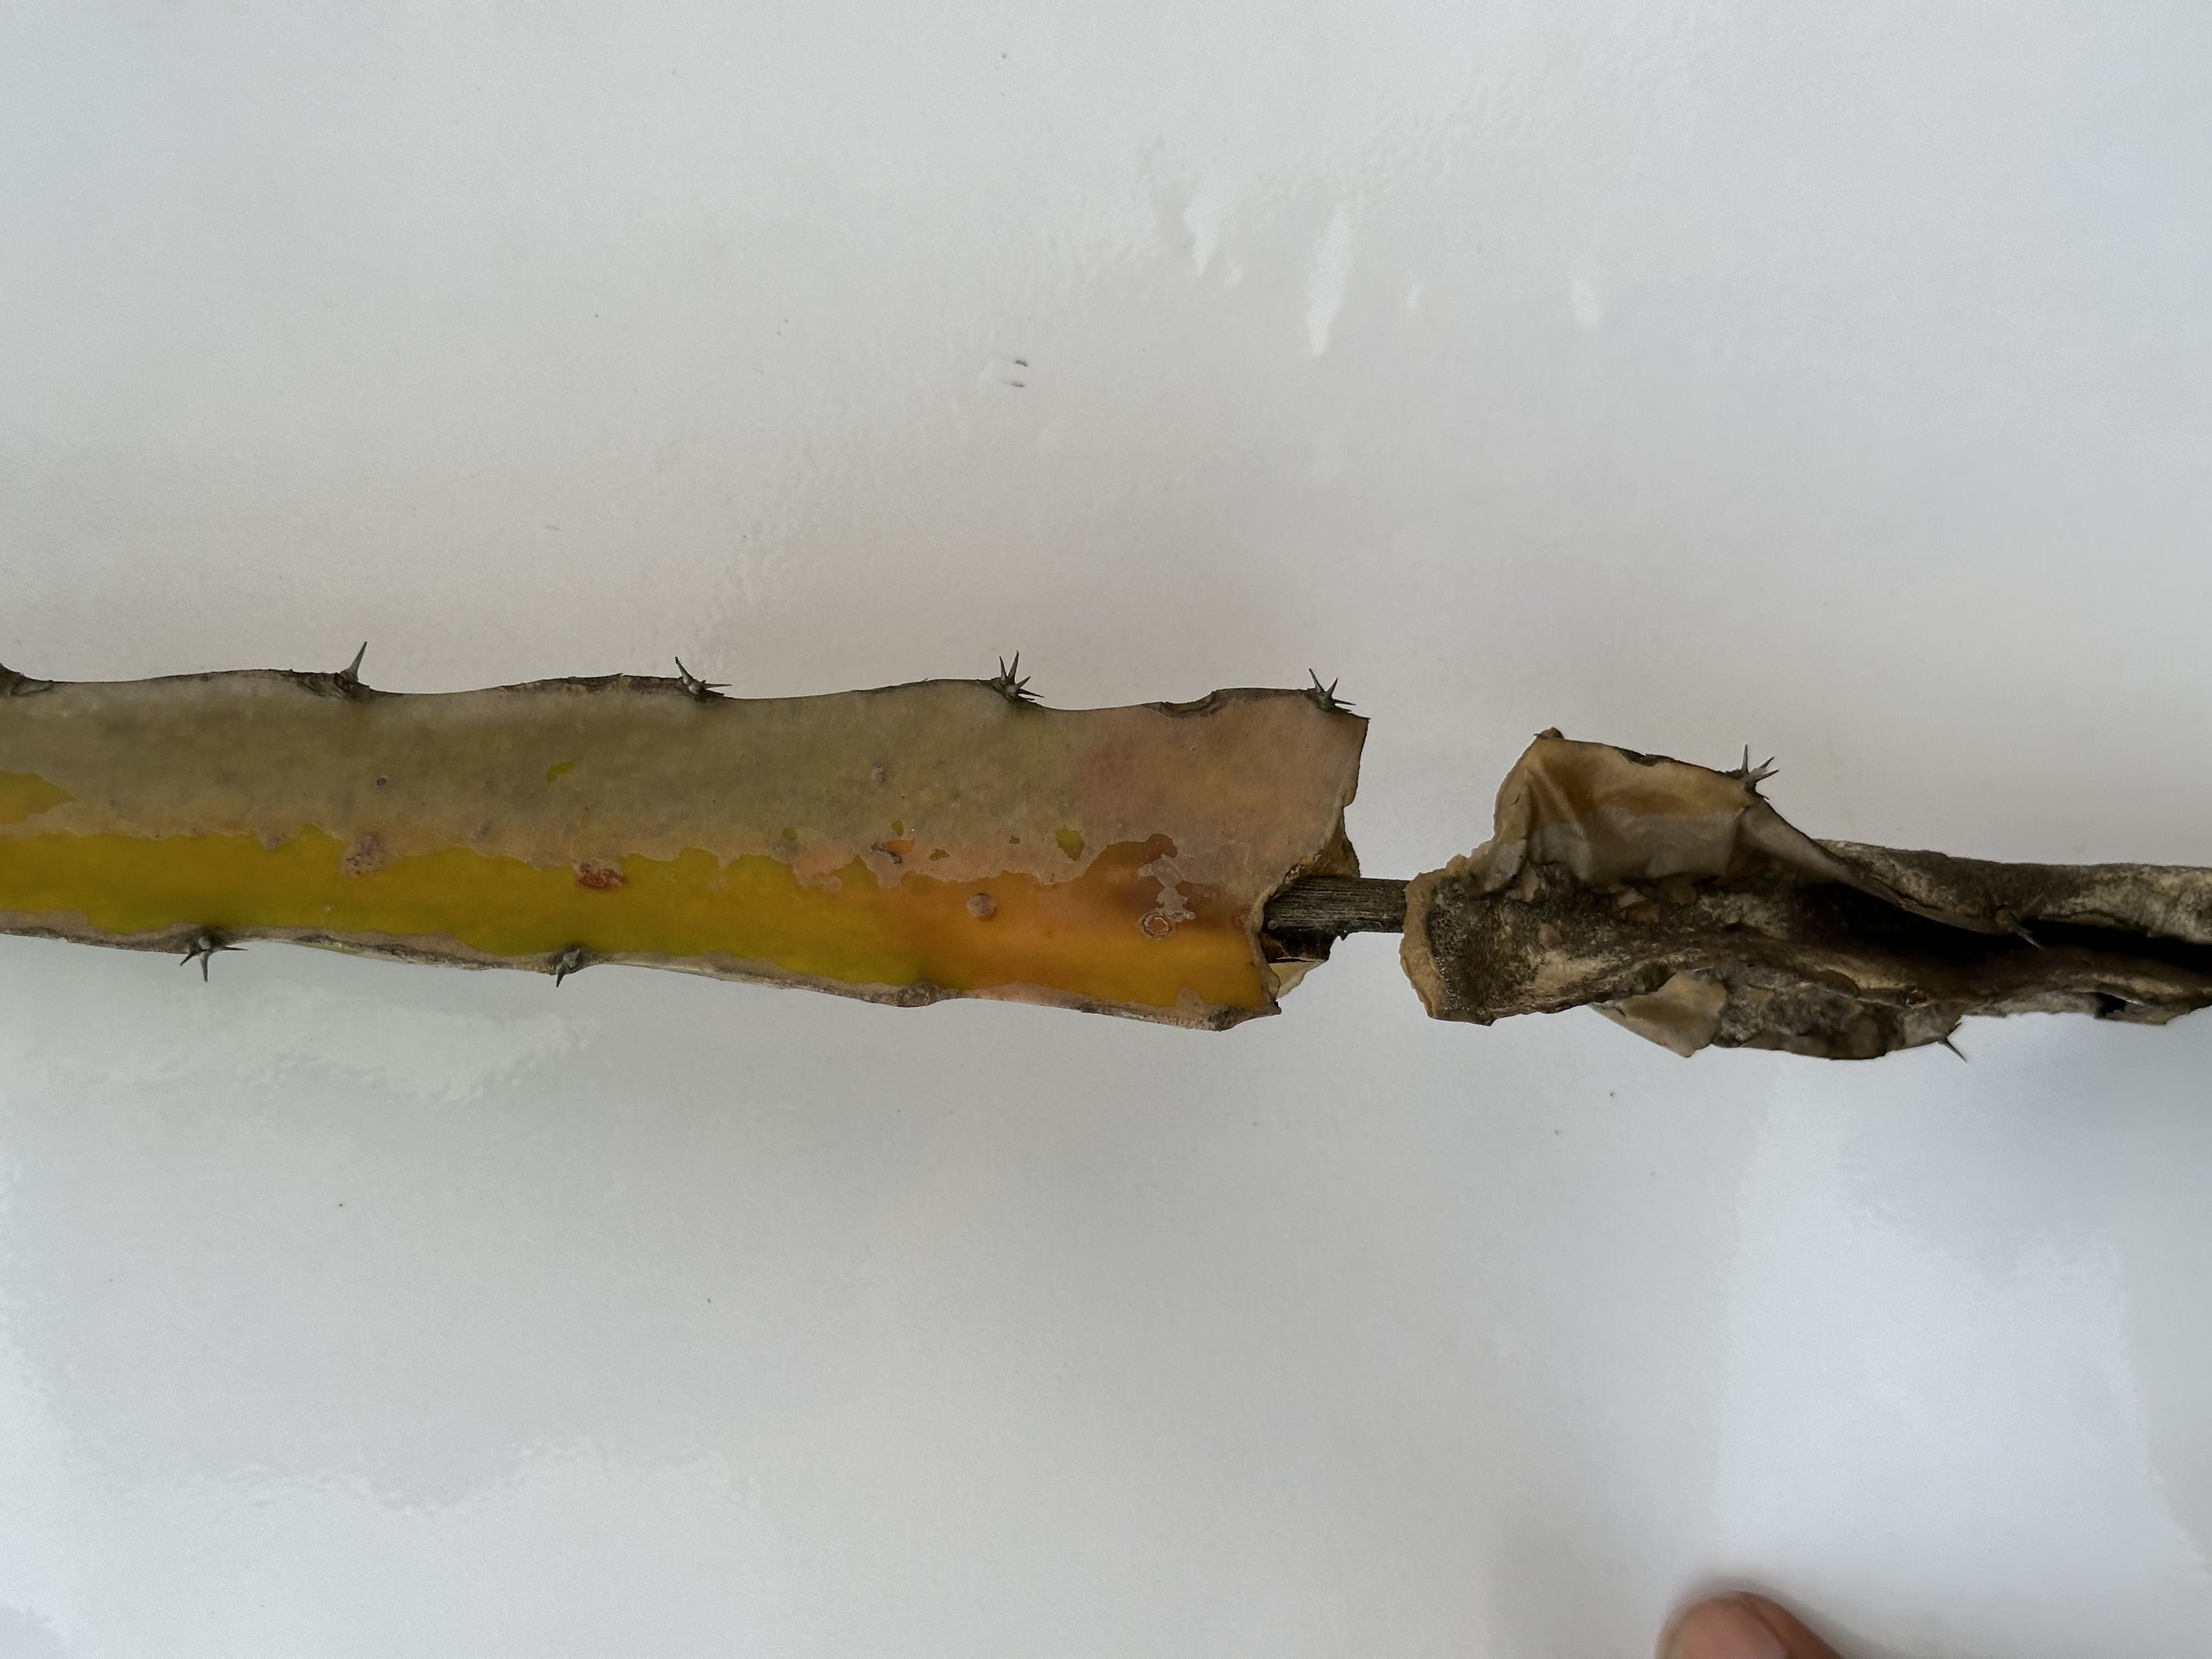
Label: Bad leaf